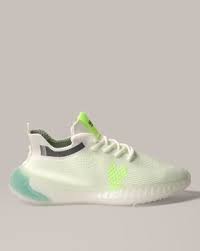
Label: Sneaker